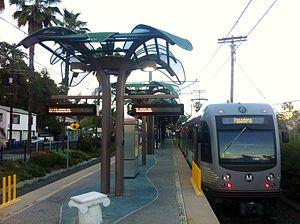
Southwest Museum est une station du métro de Los Angeles située dans le quartier de Mount Washington, au nord-est du centre-ville de Los Angeles.